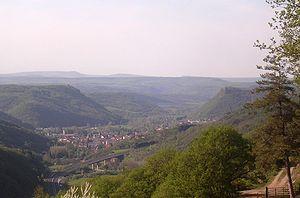
Le Brivadois est une région naturelle de France et un pays traditionnel d'Auvergne situé à l'ouest de la Haute-Loire et dans une petite partie du Puy-de-Dôme et du Cantal.
Massiac est une commune française située en Auvergne, dans le département du Cantal et la région administrative Auvergne-Rhône-Alpes.